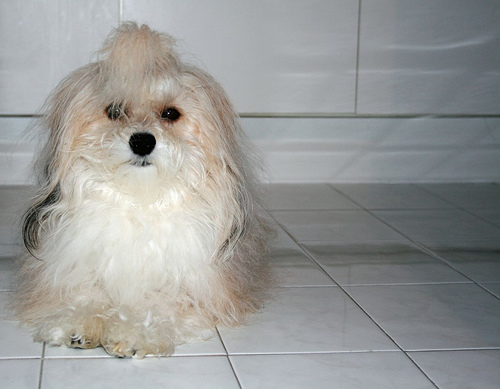
Animal: dog
Breed: havanese